Vinkovačke jeseni

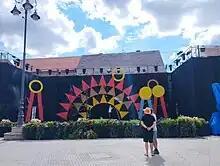
2023 main stage installation

In late September 2017, the event faced criticism from local representatives of the Serbian Cultural Society "Prosvjeta". The critique centered on the festival's longstanding exclusion of the folk cultures of ethnic minorities in Croatia in the period after the end of the Croatian War of Independence, particularly the exclusion of the Serb community's folklore groups, community which accounted for 15.50% of the entire population of Vukovar-Syrmia County at that time. Svetislav Mikerević, President of local Prosvjeta branch in Bobota, stated in an interview that ""We are as well citizens of Croatia. We are indeed minority, but culture is not supposed to divide people. It is supposed to connect people, and what we have is culture with borders. It would be natural if we were invited...""